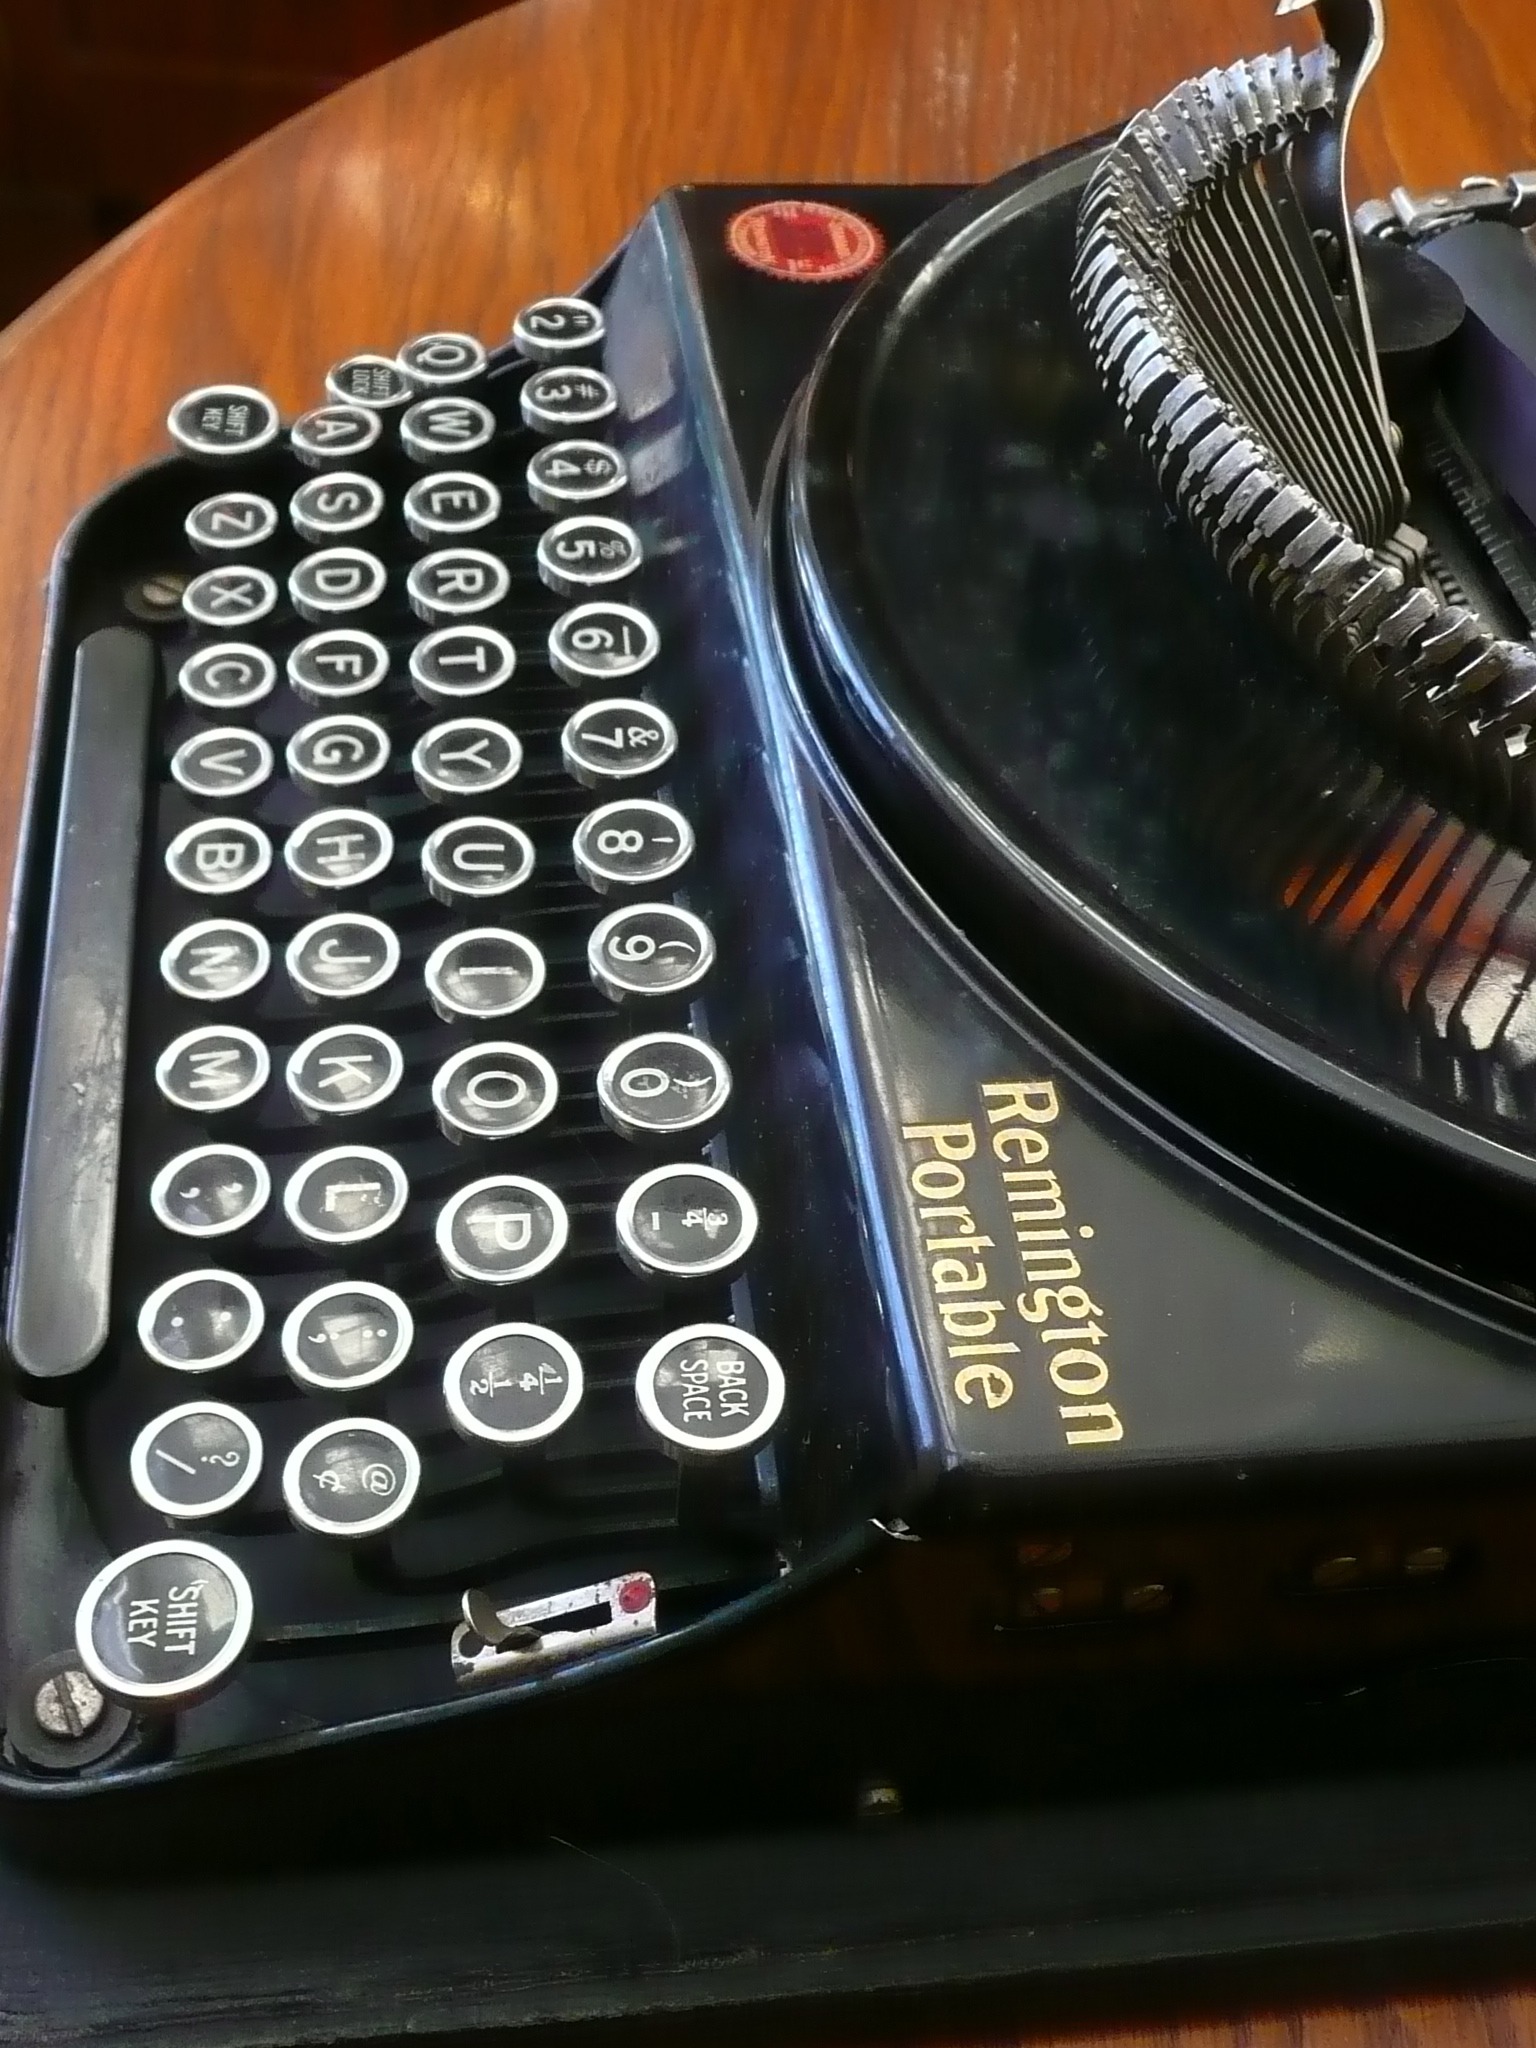
technology, vintage, old, typewriter, machine, write, type, 1926, obsolete, portable, old fashioned, remington, office equipment